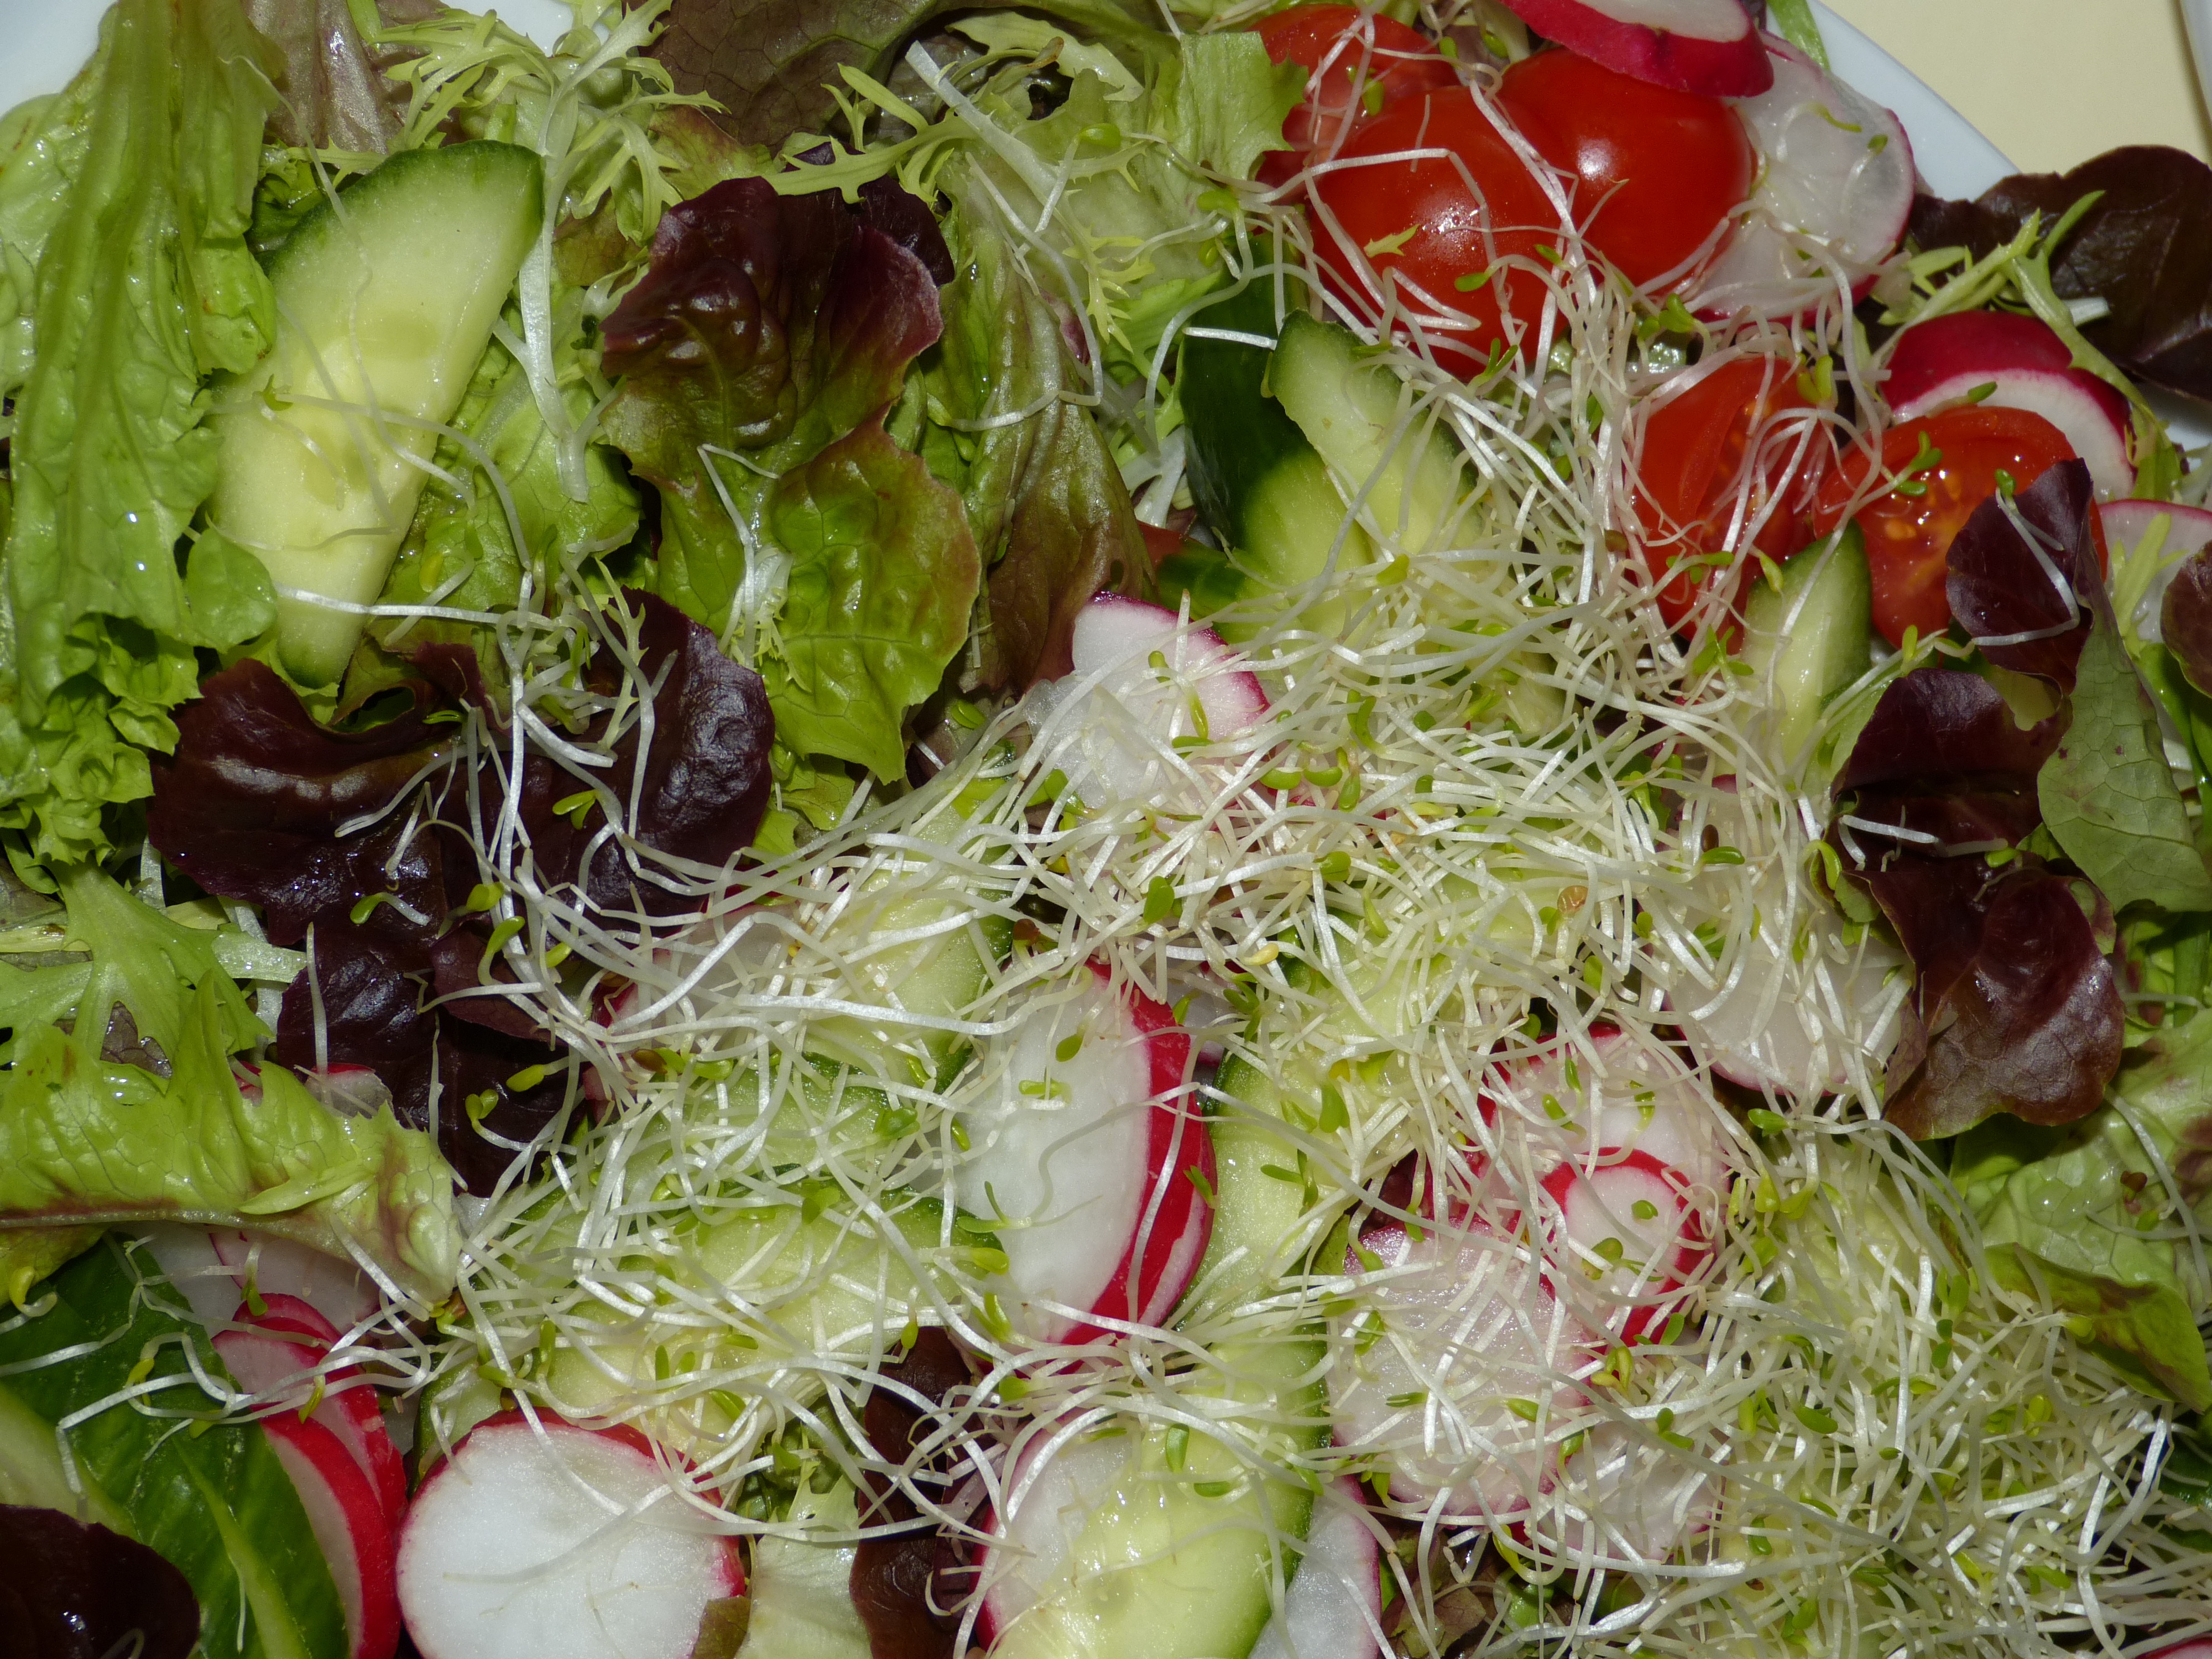
plant, flower, restaurant, celebration, dish, meal, food, salad, produce, vegetable, healthy, eat, buffet, radish, festival, party, cucumber, starter, dine, gastronomy, radishes, delicacy, flowering plant, land plant, leaf vegetable